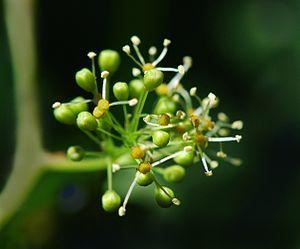
Vitis vinifera subsp sylvestris, fleur de lambrusque mâle
L’histoire de la vigne et du vin est si ancienne qu’elle se confond avec l'histoire de l’humanité. La vigne et le vin ont représenté un élément important des sociétés, intimement associés à leurs économies et à leurs cultures. Le vin synonyme de fête, d'ivresse, de convivialité, qui a investi le vaste champ des valeurs symboliques, est aujourd'hui présent dans la plupart des pays du monde. Son existence est le fruit d’une longue histoire mouvementée.
La Vigne sauvage, la Vigne des bois ou la Lambrusque est une sous-espèce de liane forestière de la famille des Vitaceae. Cette sous-espèce de Vitis vinifera a une longue durée de vie et colonise les lisières forestières, mais peut aussi avoir un comportement de pionnière aux abords d’écotones forestiers. Les formes cultivées sont classées dans la sous-espèce Vitis vinifera subsp. vinifera.